Tommy Raudonikis

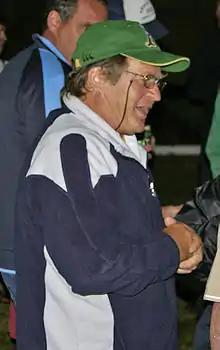
Raudonikis in 2008

Raudonikis' final playing year was in a captain coach role at Brisbane Brothers in 1983. From 1985-88, he coached Ipswich Jets, guiding the Jets to their first Brisbane Rugby League Grand Final appearance in 1988. In 1990, his first season as Brisbane Norths coach, Raudonikis led the club to the 1990 Brisbane Rugby League Grand Final, the Devils just falling short 16-17. Returning to Sydney, he was coach of the Western Suburbs Magpies from 1995 until the formation of the Wests Tigers joint venture with the Balmain Tigers at the end of 1999. He had some initial coaching success making the finals in 1996, but Wests were ultimately unable to build on this and only won six games in their final two seasons.